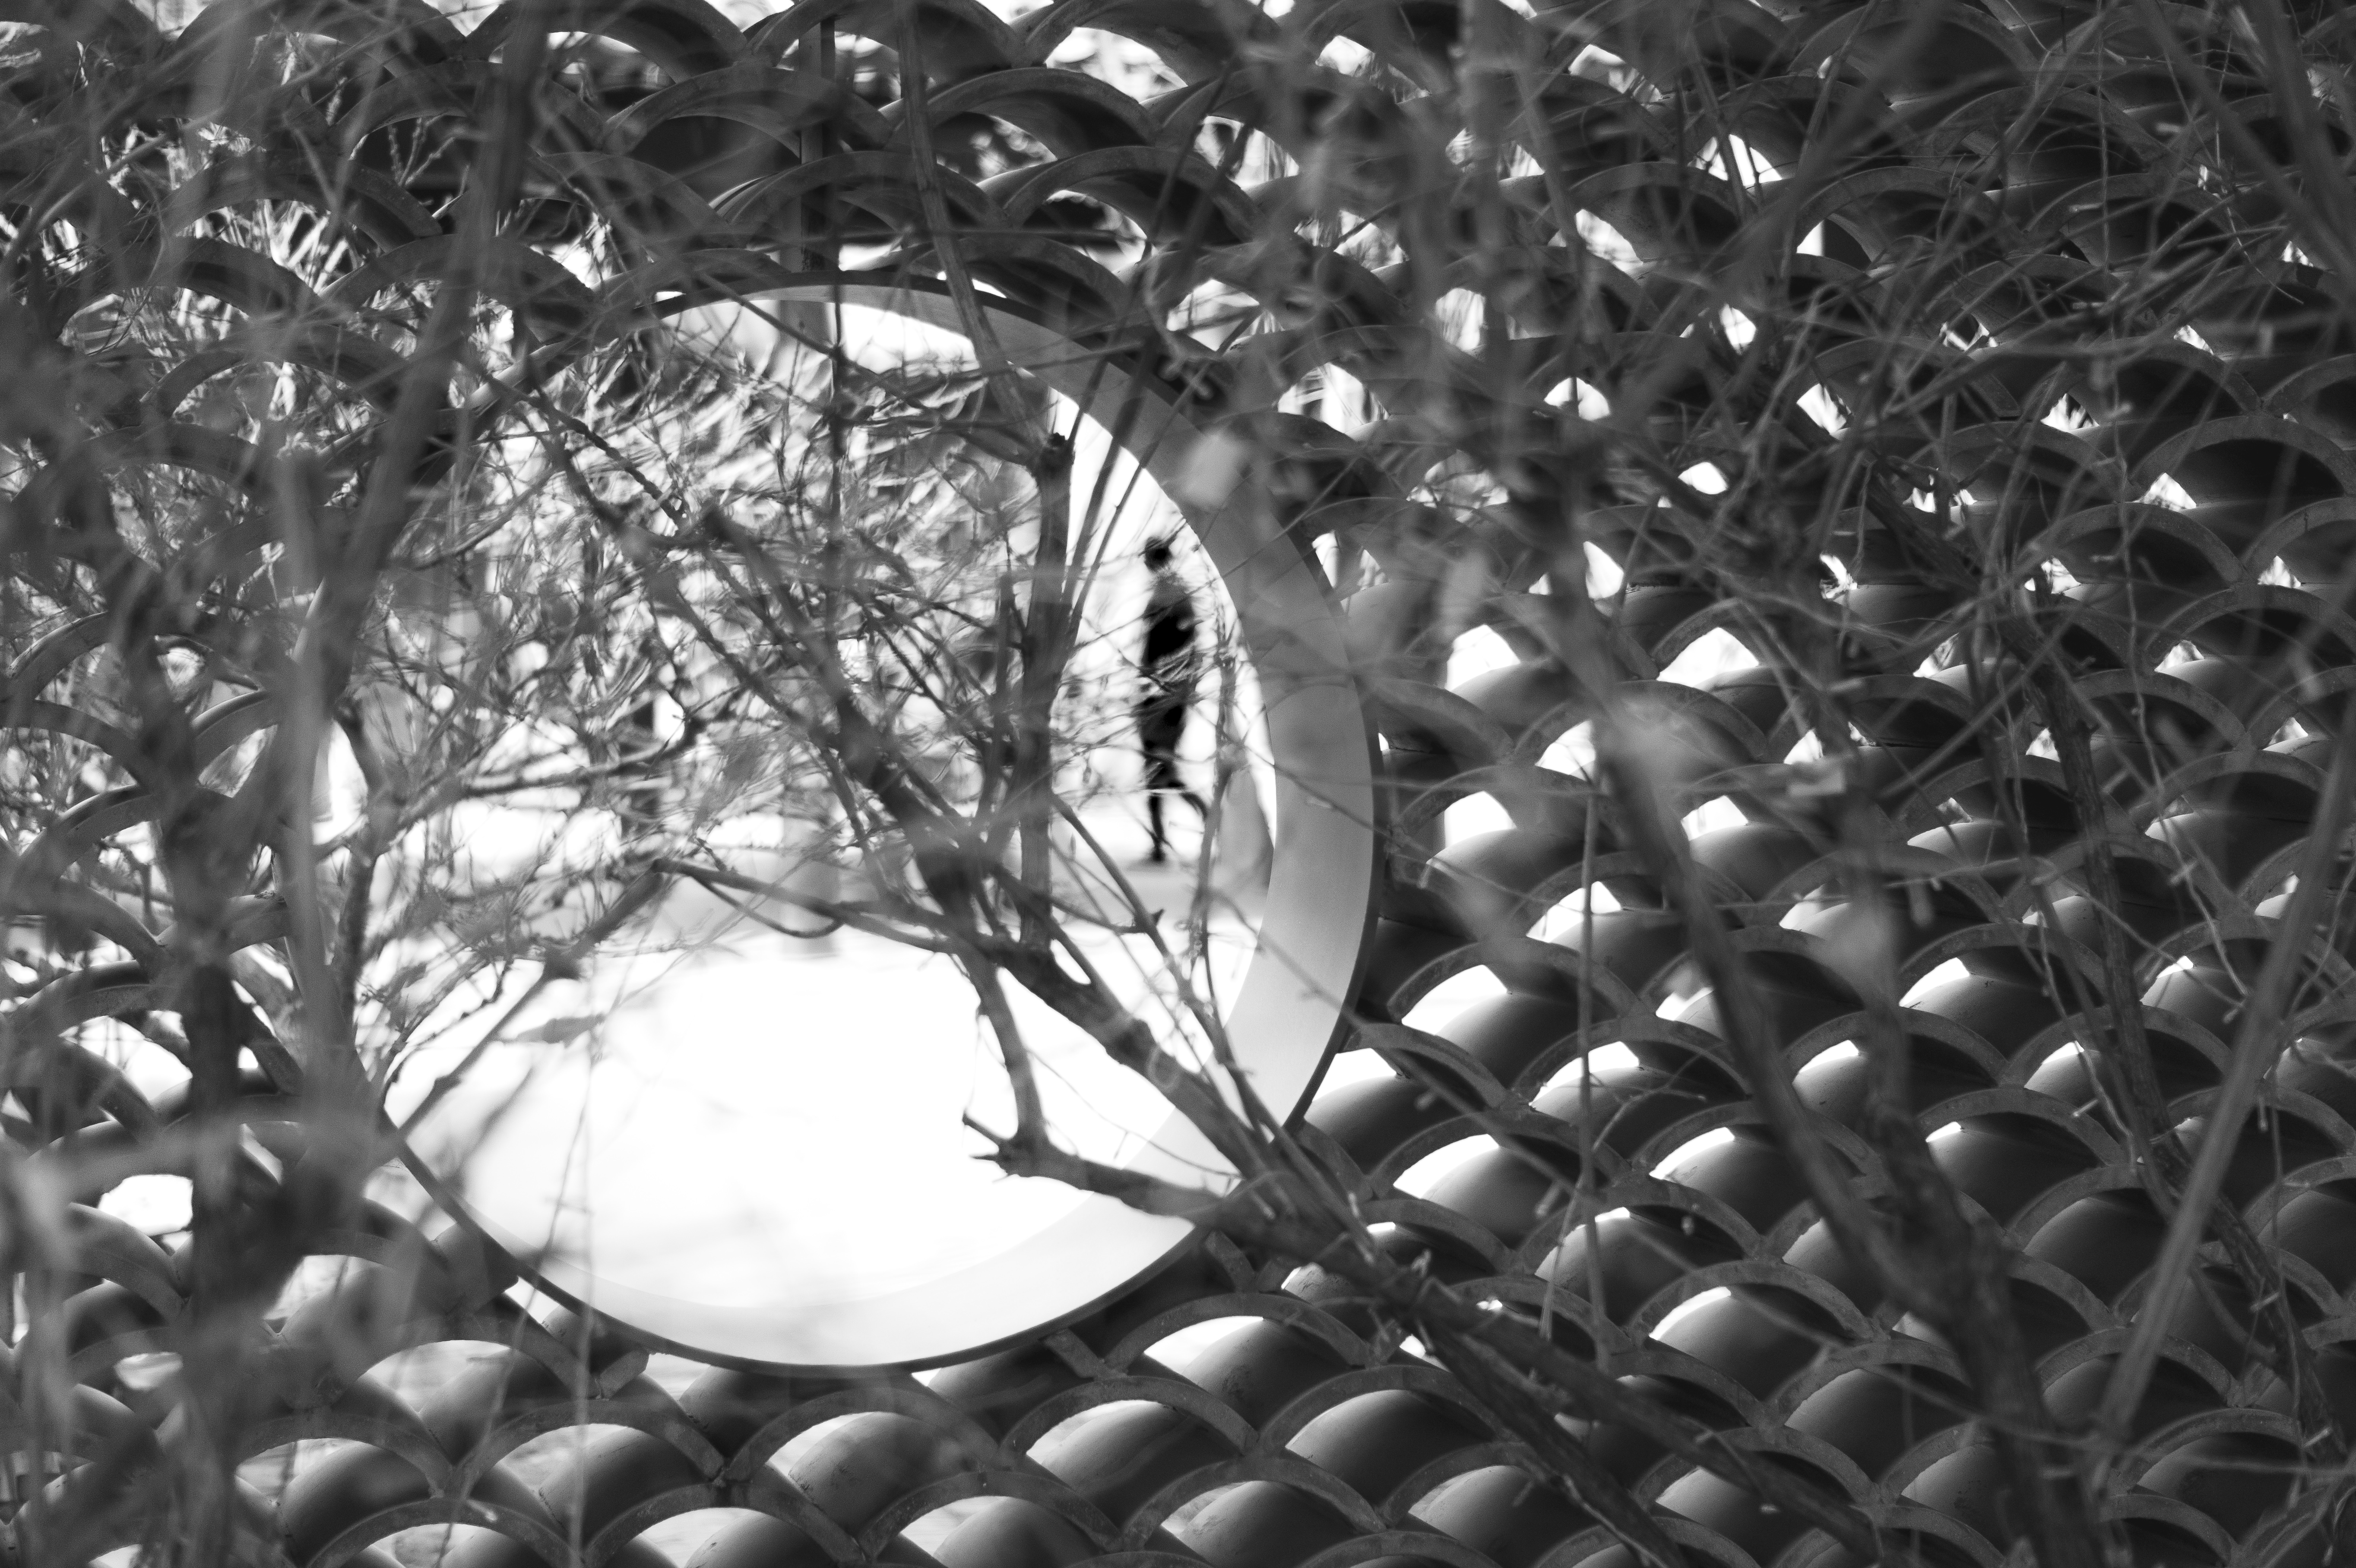
tree, branch, silhouette, drop, bokeh, blur, abstract, black and white, plant, white, street, photography, leaf, flower, mystic, pattern, line, chinese, black, monochrome, circle, twig, close up, reach, candid, art, dream, mysterious, figure, beijing, symmetry, ghost, layers, fine, blurry, china, shape, dreamy, never, sonystreetphotographer, macro photography, monochrome photography